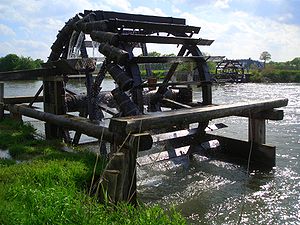
Möhrendorf / Vandmøller
Vandhjul - i forgrunden Schmiedsrad, i baggrunden Rinig-Rad.
Möhrendorf er en kommune i Landkreis Erlangen-Höchstadt i Regierungsbezirk Mittelfranken i den tyske delstat Bayern.